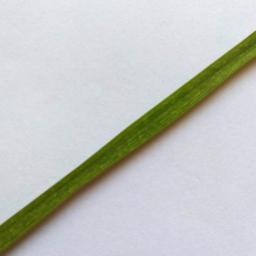
Label: Rice___Healthy